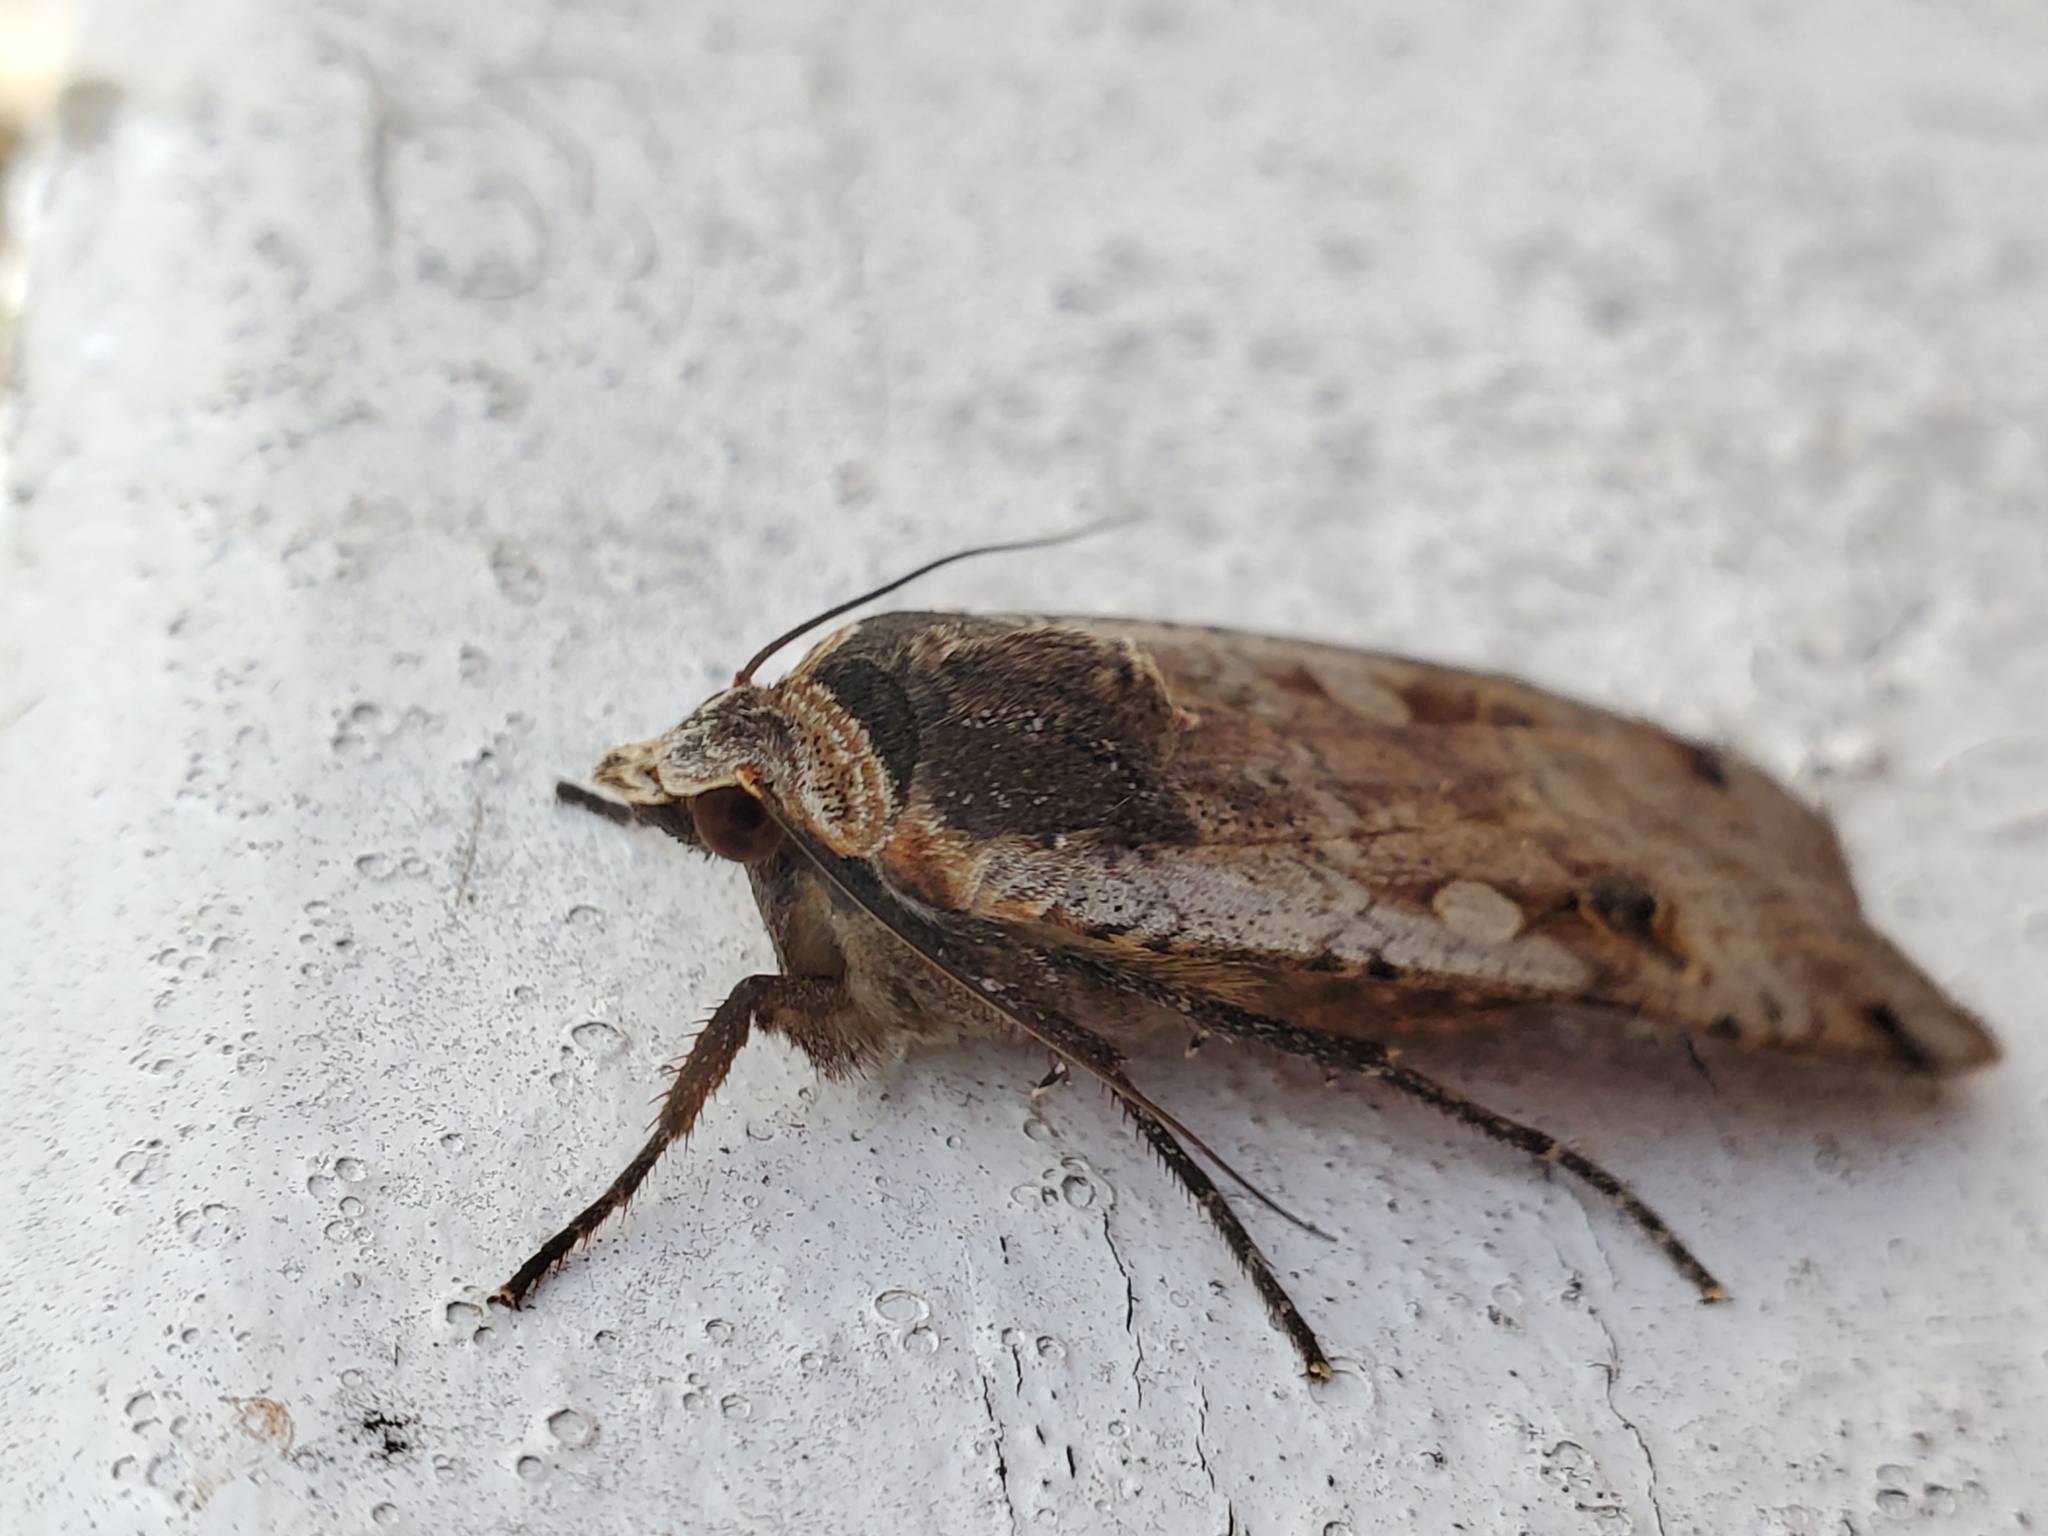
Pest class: cutworms